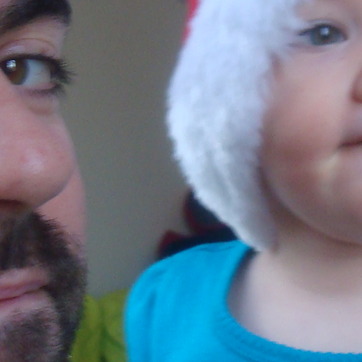
Material: painted